Christopher Moltisanti

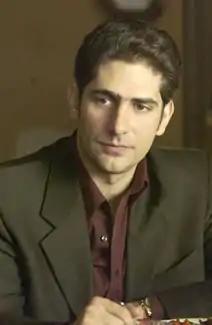
Michael Imperioli as Christopher Moltisanti

Christopher Moltisanti, portrayed by Michael Imperioli, is a fictional character of the HBO TV series "The Sopranos". He is Tony Soprano's protégé and a member of the DiMeo crime family, rising from associate to captain over the course of the series.